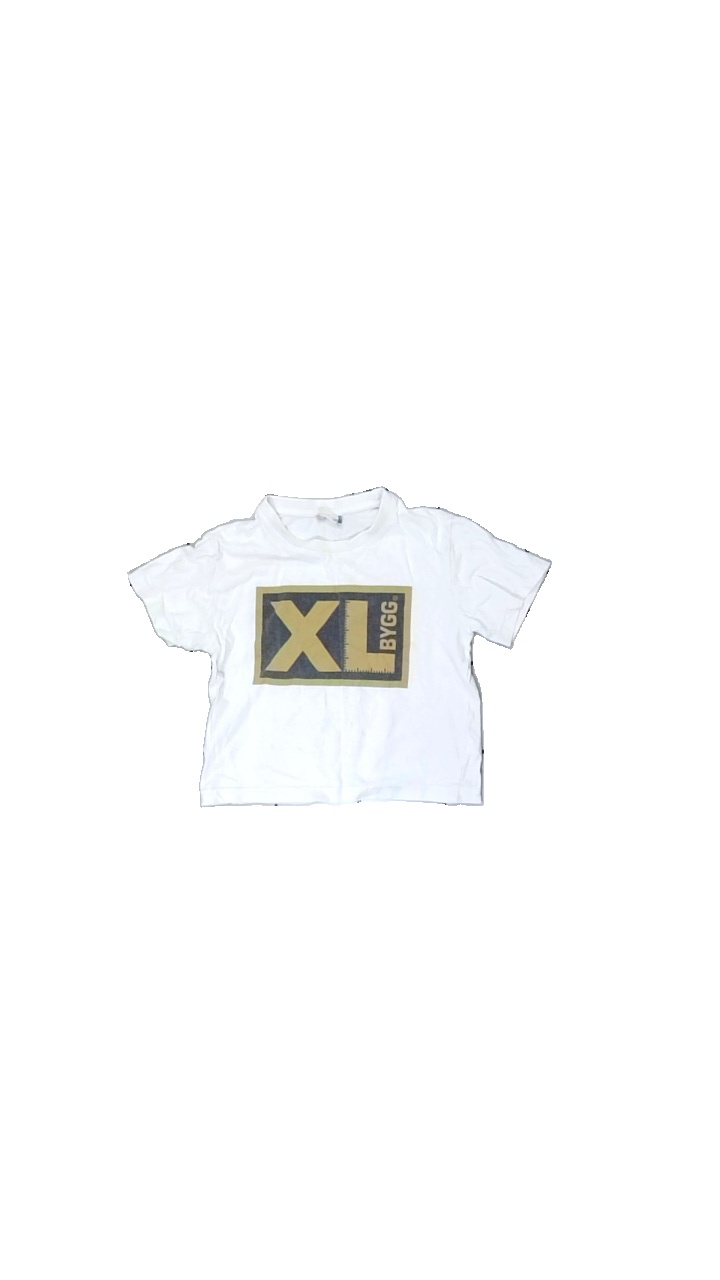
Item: T-shirt (Children)
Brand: Clique
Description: vit t-shirt med reklam logga fram och text bak. mycket urtvättad, fläckar fram
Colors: White, Black, Brown, Multicolor
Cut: Regular
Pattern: Other
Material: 100% cotton
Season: All
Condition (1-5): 2
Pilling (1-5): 5
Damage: fläckar
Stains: Major
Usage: Export
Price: <50